Electoral district IX (Croatian Parliament)

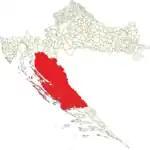

Under 2023 revision district boundaries were redrawn according to suggestion of Constitutional Court to compel proportional number of voters.